2008 Commonwealth Youth Games medal table

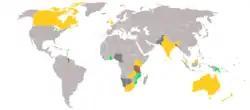
Map of the Commonwealth of Nations showing the achievements of each country during the 2011 Commonwealth Youth Games in Pune.

The 2008 Commonwealth Youth Games, officially known as the III Commonwealth Youth Games, were a multi-sport event held in the Indian city of Pune from 12 to 18 October 2008. This was the first time in the history of the Commonwealth Youth Games that the Games were organised in Asia. At the Games, 1220 athletes between 14 and 18 years of age from 71 Commonwealth of Nations competed in nine sports.